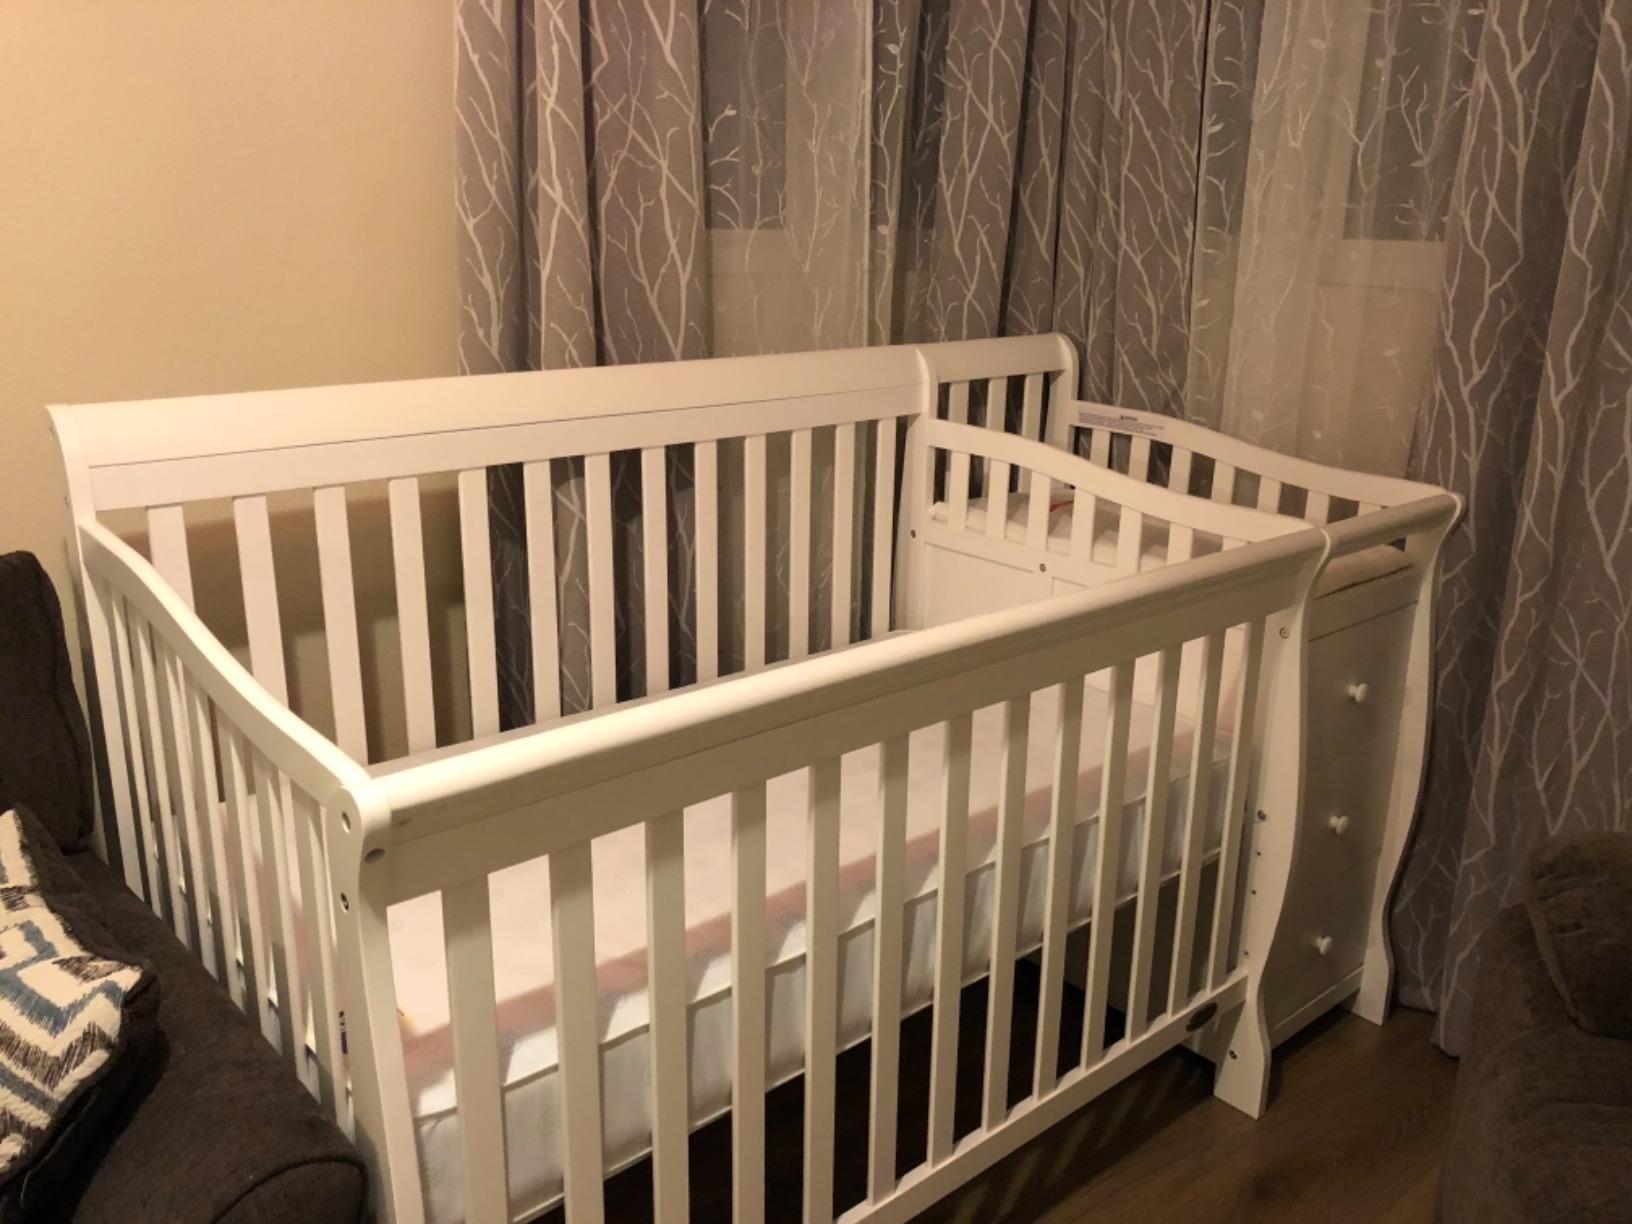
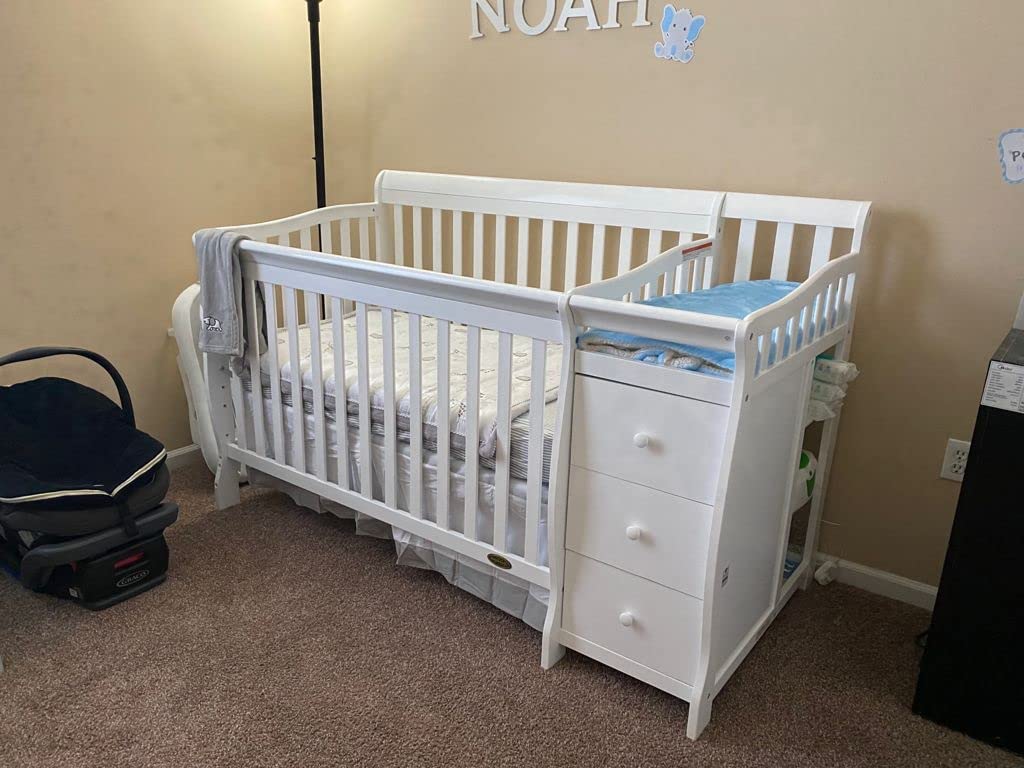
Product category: products_crib
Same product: yes